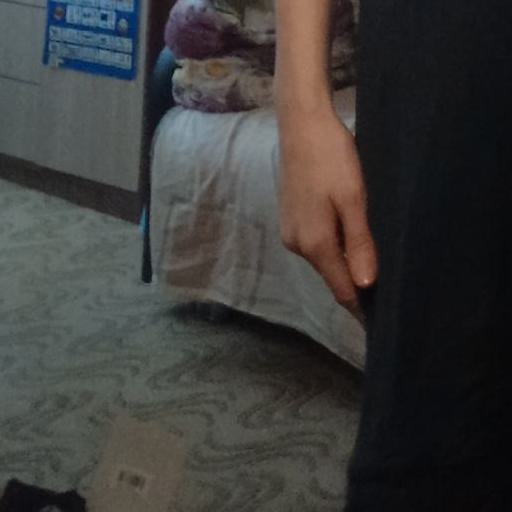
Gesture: no_gesture